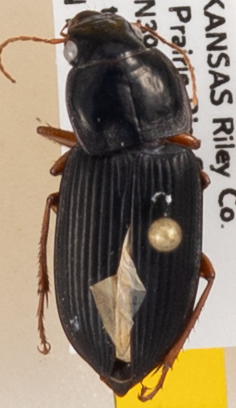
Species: Harpalus pensylvanicus
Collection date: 2019-09-11
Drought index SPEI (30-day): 1.498
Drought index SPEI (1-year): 1.69
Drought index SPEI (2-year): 1.029